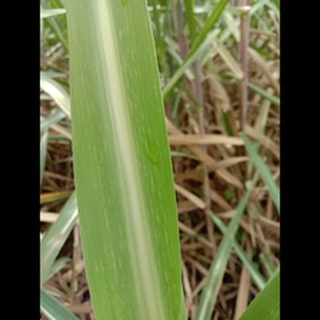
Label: sugarcane_mosaic